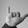
ASL letter: Y